Carol Burnett

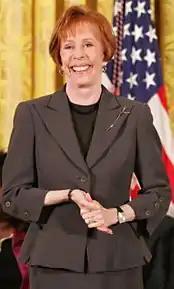
Burnett in 2005

Carol Creighton Burnett (born April 26, 1933) is an American comedian, actress, singer and writer. Burnett has played dramatic and comedic roles on stage and screen. She has received numerous awards and accolades, including seven Golden Globe Awards, a Grammy Award, seven Primetime Emmy Awards, two Peabody Awards, and a Tony Award. Burnett has been honored with the Presidential Medal of Freedom in 2005, the Mark Twain Prize for American Humor in 2013, and the Screen Actors Guild Life Achievement Award in 2015.